History of Morelos, Conquest and Revolution

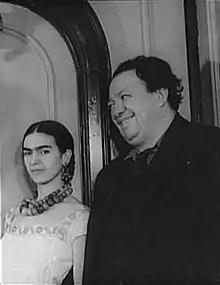
Diego Rivera with wife Frida Kahlo (left), 1932

History of Morelos, Conquest and Revolution (1929–1930) was a fresco painted by Mexican artist Diego Rivera in Cuernavaca's Palace of Cortés. The piece was commissioned by Dwight Morrow, U.S. Ambassador to Mexico at the time.